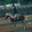
Label: horse